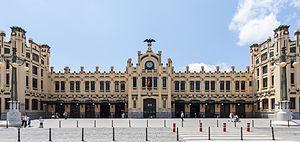
València-nord ou Valencia-Norte, fréquemment dénommée Estació del Nord/Estación del Norte dans l'actualité, autrefois València-Terme/Valencia-Término, est la principale gare ferroviaire de la ville de Valence, capitale du Pays valencien, en Espagne.
Le corridor méditerranéen est un ensemble de lignes ferroviaires parallèles à la côte méditerranéenne.